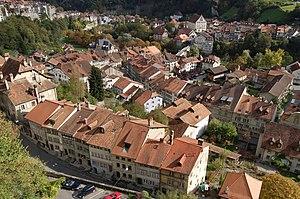
Fribourg, Suisse